Satish Babu

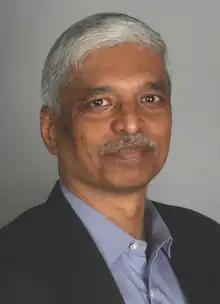
Satish Babu (2015)

Satish Babu (Sathees Babu Chellikattuveli Sivanandan, born: 1961) is a Free Software activist, early Internet advocate, and development professional based out of Kerala, India. He is the founding Director of the International Centre for Free and Open Source Software (ICFOSS), an autonomous academic/research institution of the Government of Kerala, India, where he worked from March 2011 to September 2015. He was earlier the CEO of SIFFS, an NGO of small-scale artisanal fishers of south India; a co-founder and President of InApp Information Technologies; and is associated with international and national professional societies such as IEEE, Internet Society (ISOC), ICANN, and the Computer Society of India (CSI).